All the Light in the Sky

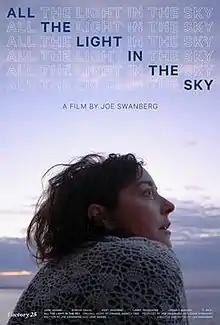
Theatrical release poster

All the Light in the Sky is an American drama film directed by Joe Swanberg and written by Swanberg and Jane Adams, who also stars in the film, along with Sophia Takal, Kent Osborne, Lawrence Michael Levine, Larry Fessenden, and Lindsay Burdge. The film had its world premiere at the AFI on November 3, 2012. The film was released on video on demand on December 3, 2013, before being released in a limited release on December 20, 2013, by Factory25.